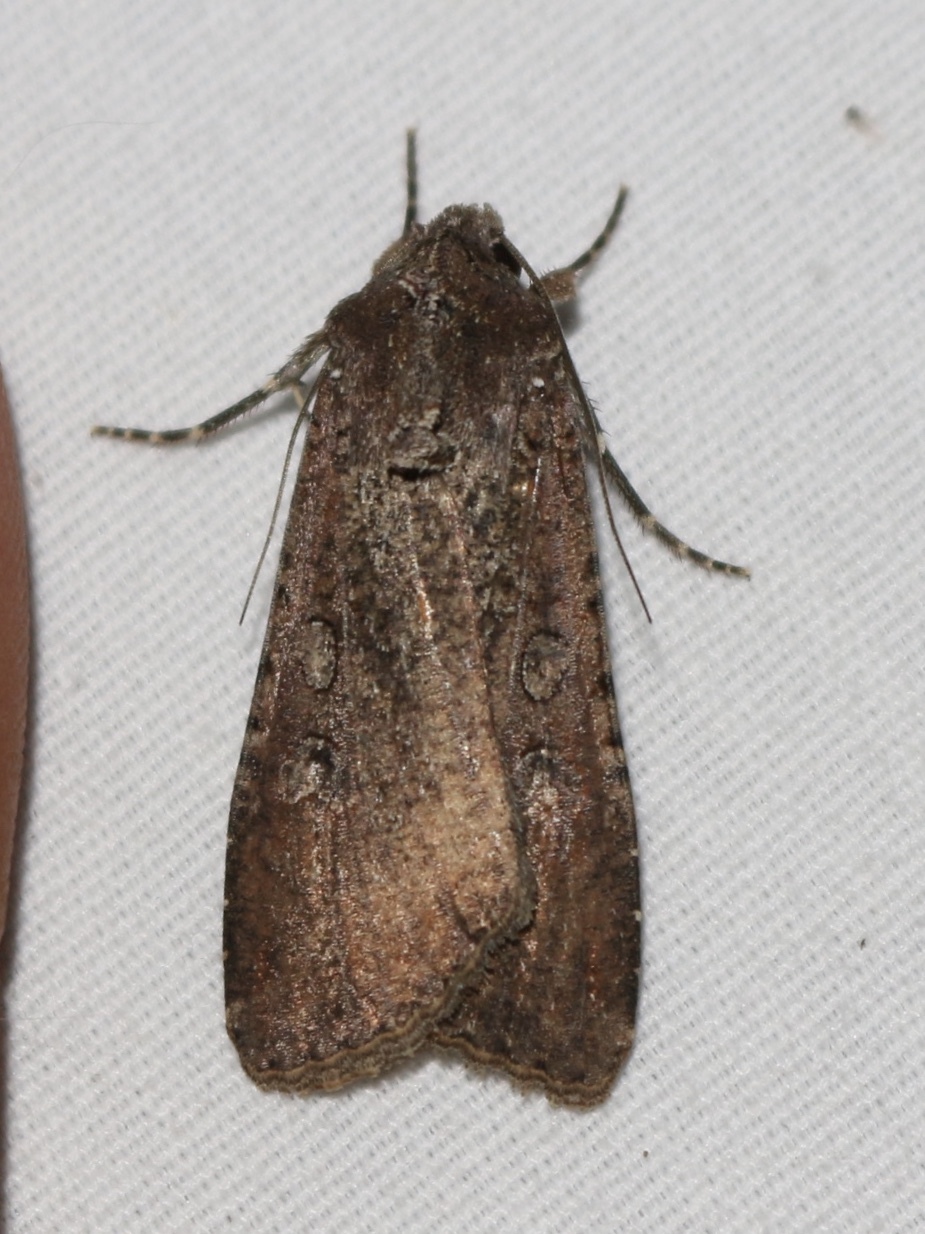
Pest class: cutworms